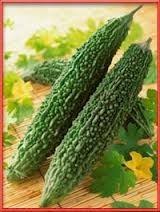
Label: others